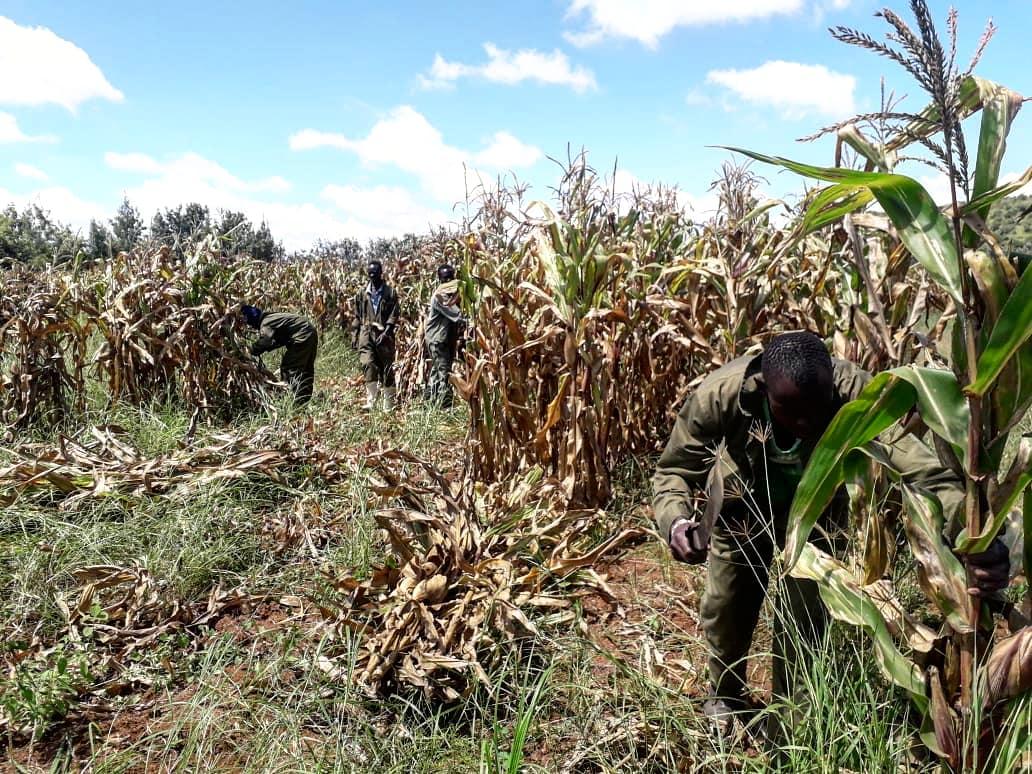
Wakulima waliovalia sare ya kijani wakiwa na zana aina ya panga mikononi mwao, zana ambazo zinawasaidia kusafisha shamba lililokua limevunwa zao la mahindi. Halia ambayo inawasaidia kuandaa shamba kwa ajili ya kilimo kijacho.